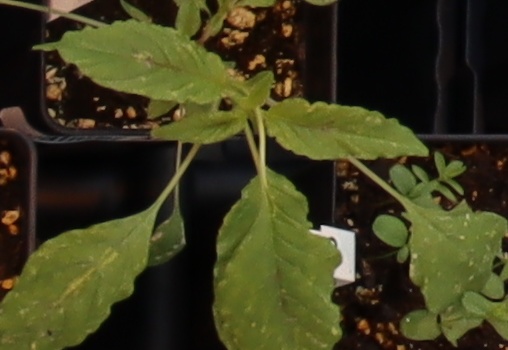
Label: Palmer Amaranth